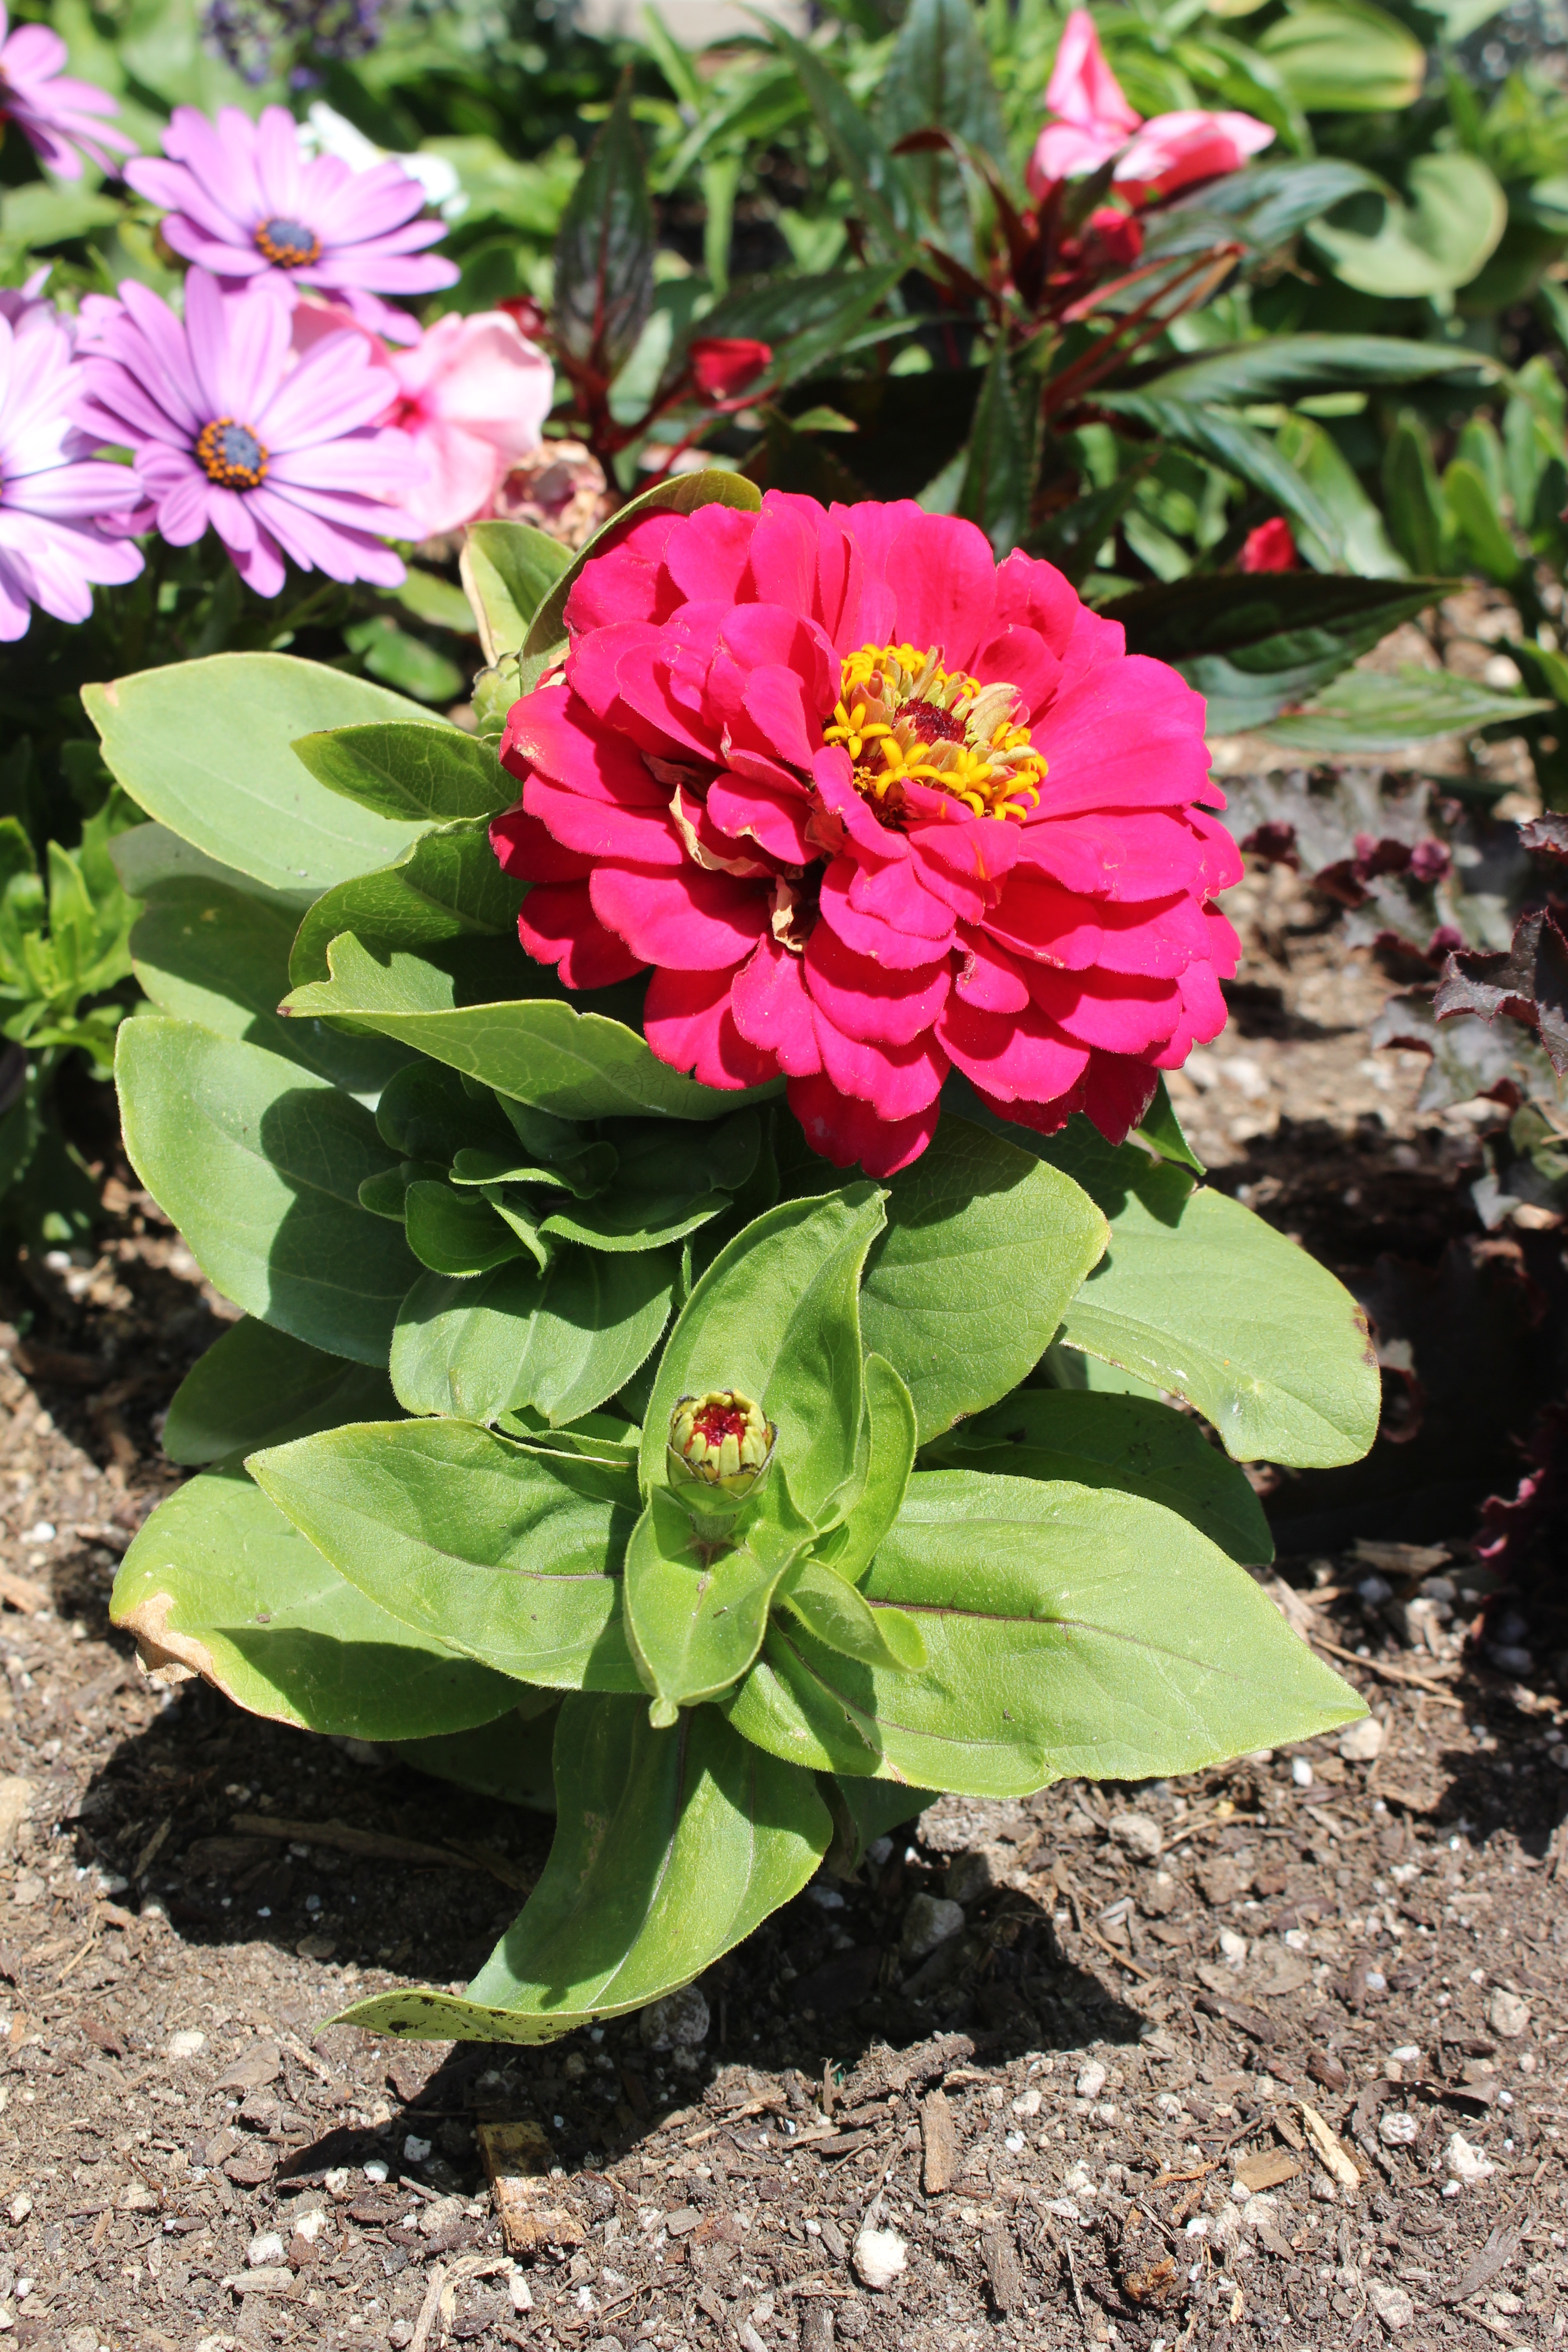
nature, outdoor, blossom, plant, sun, flower, bloom, summer, female, portrait, green, relax, color, natural, park, holiday, fresh, botany, garden, pink, lifestyle, flora, season, art, fun, la, happy, happiness, joy, day, pretty, flowering plant, daisy family, annual plant, land plant